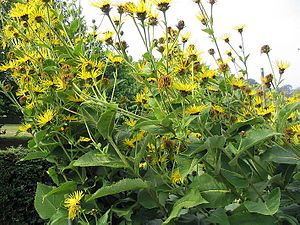
Alant
Læge-Alant (Inula helenium)
Læge-Alant (Inula helenium)
Alant er en slægt med ca. 14 arter, som er udbredt i Nordafrika, Europa, Lilleasien, Kaukasus, Centralasien og Østasien. Det er stauder med meget forskellig højde og bladform. Fælles er, at kurvesvøbet består af taglagte blade, at skiven er flad, og at frøenes fnok er håragtig. Her beskrives kun de arter, som er vildtvoksende i Danmark, eller som dyrkes her.